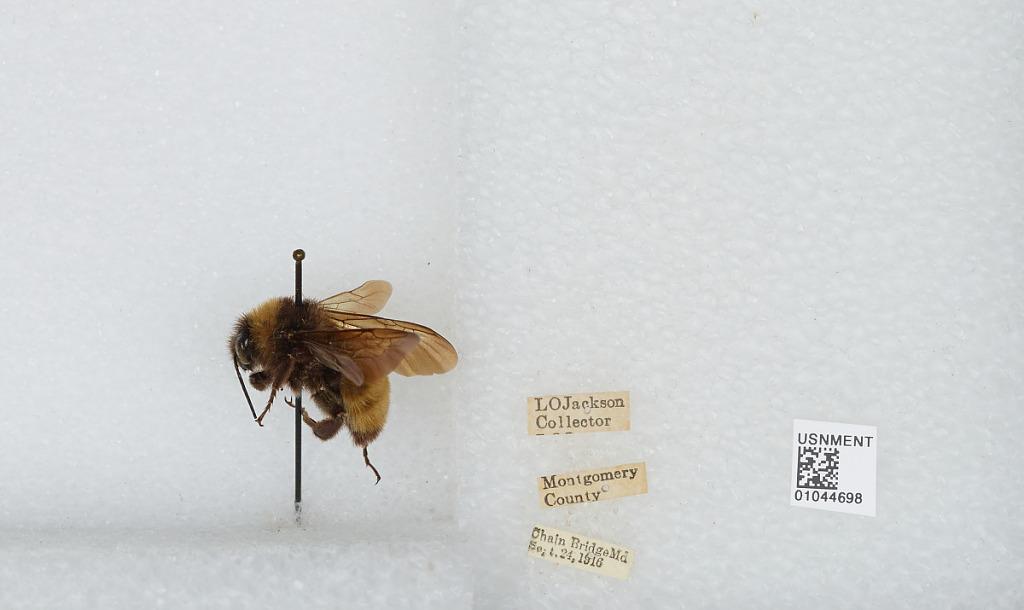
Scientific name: Bombus sp.
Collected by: L. Jackson
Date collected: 1916-9-24
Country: United States
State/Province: Maryland
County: Montgomery
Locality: Chain Bridge
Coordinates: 38.93, -77.1144